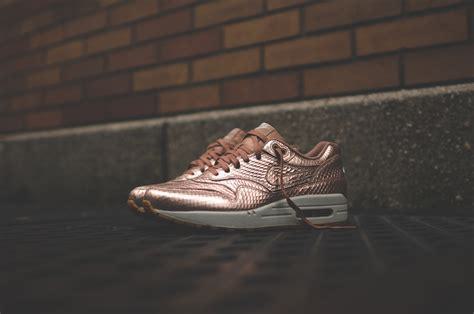
Brand: Nike
Model: 1